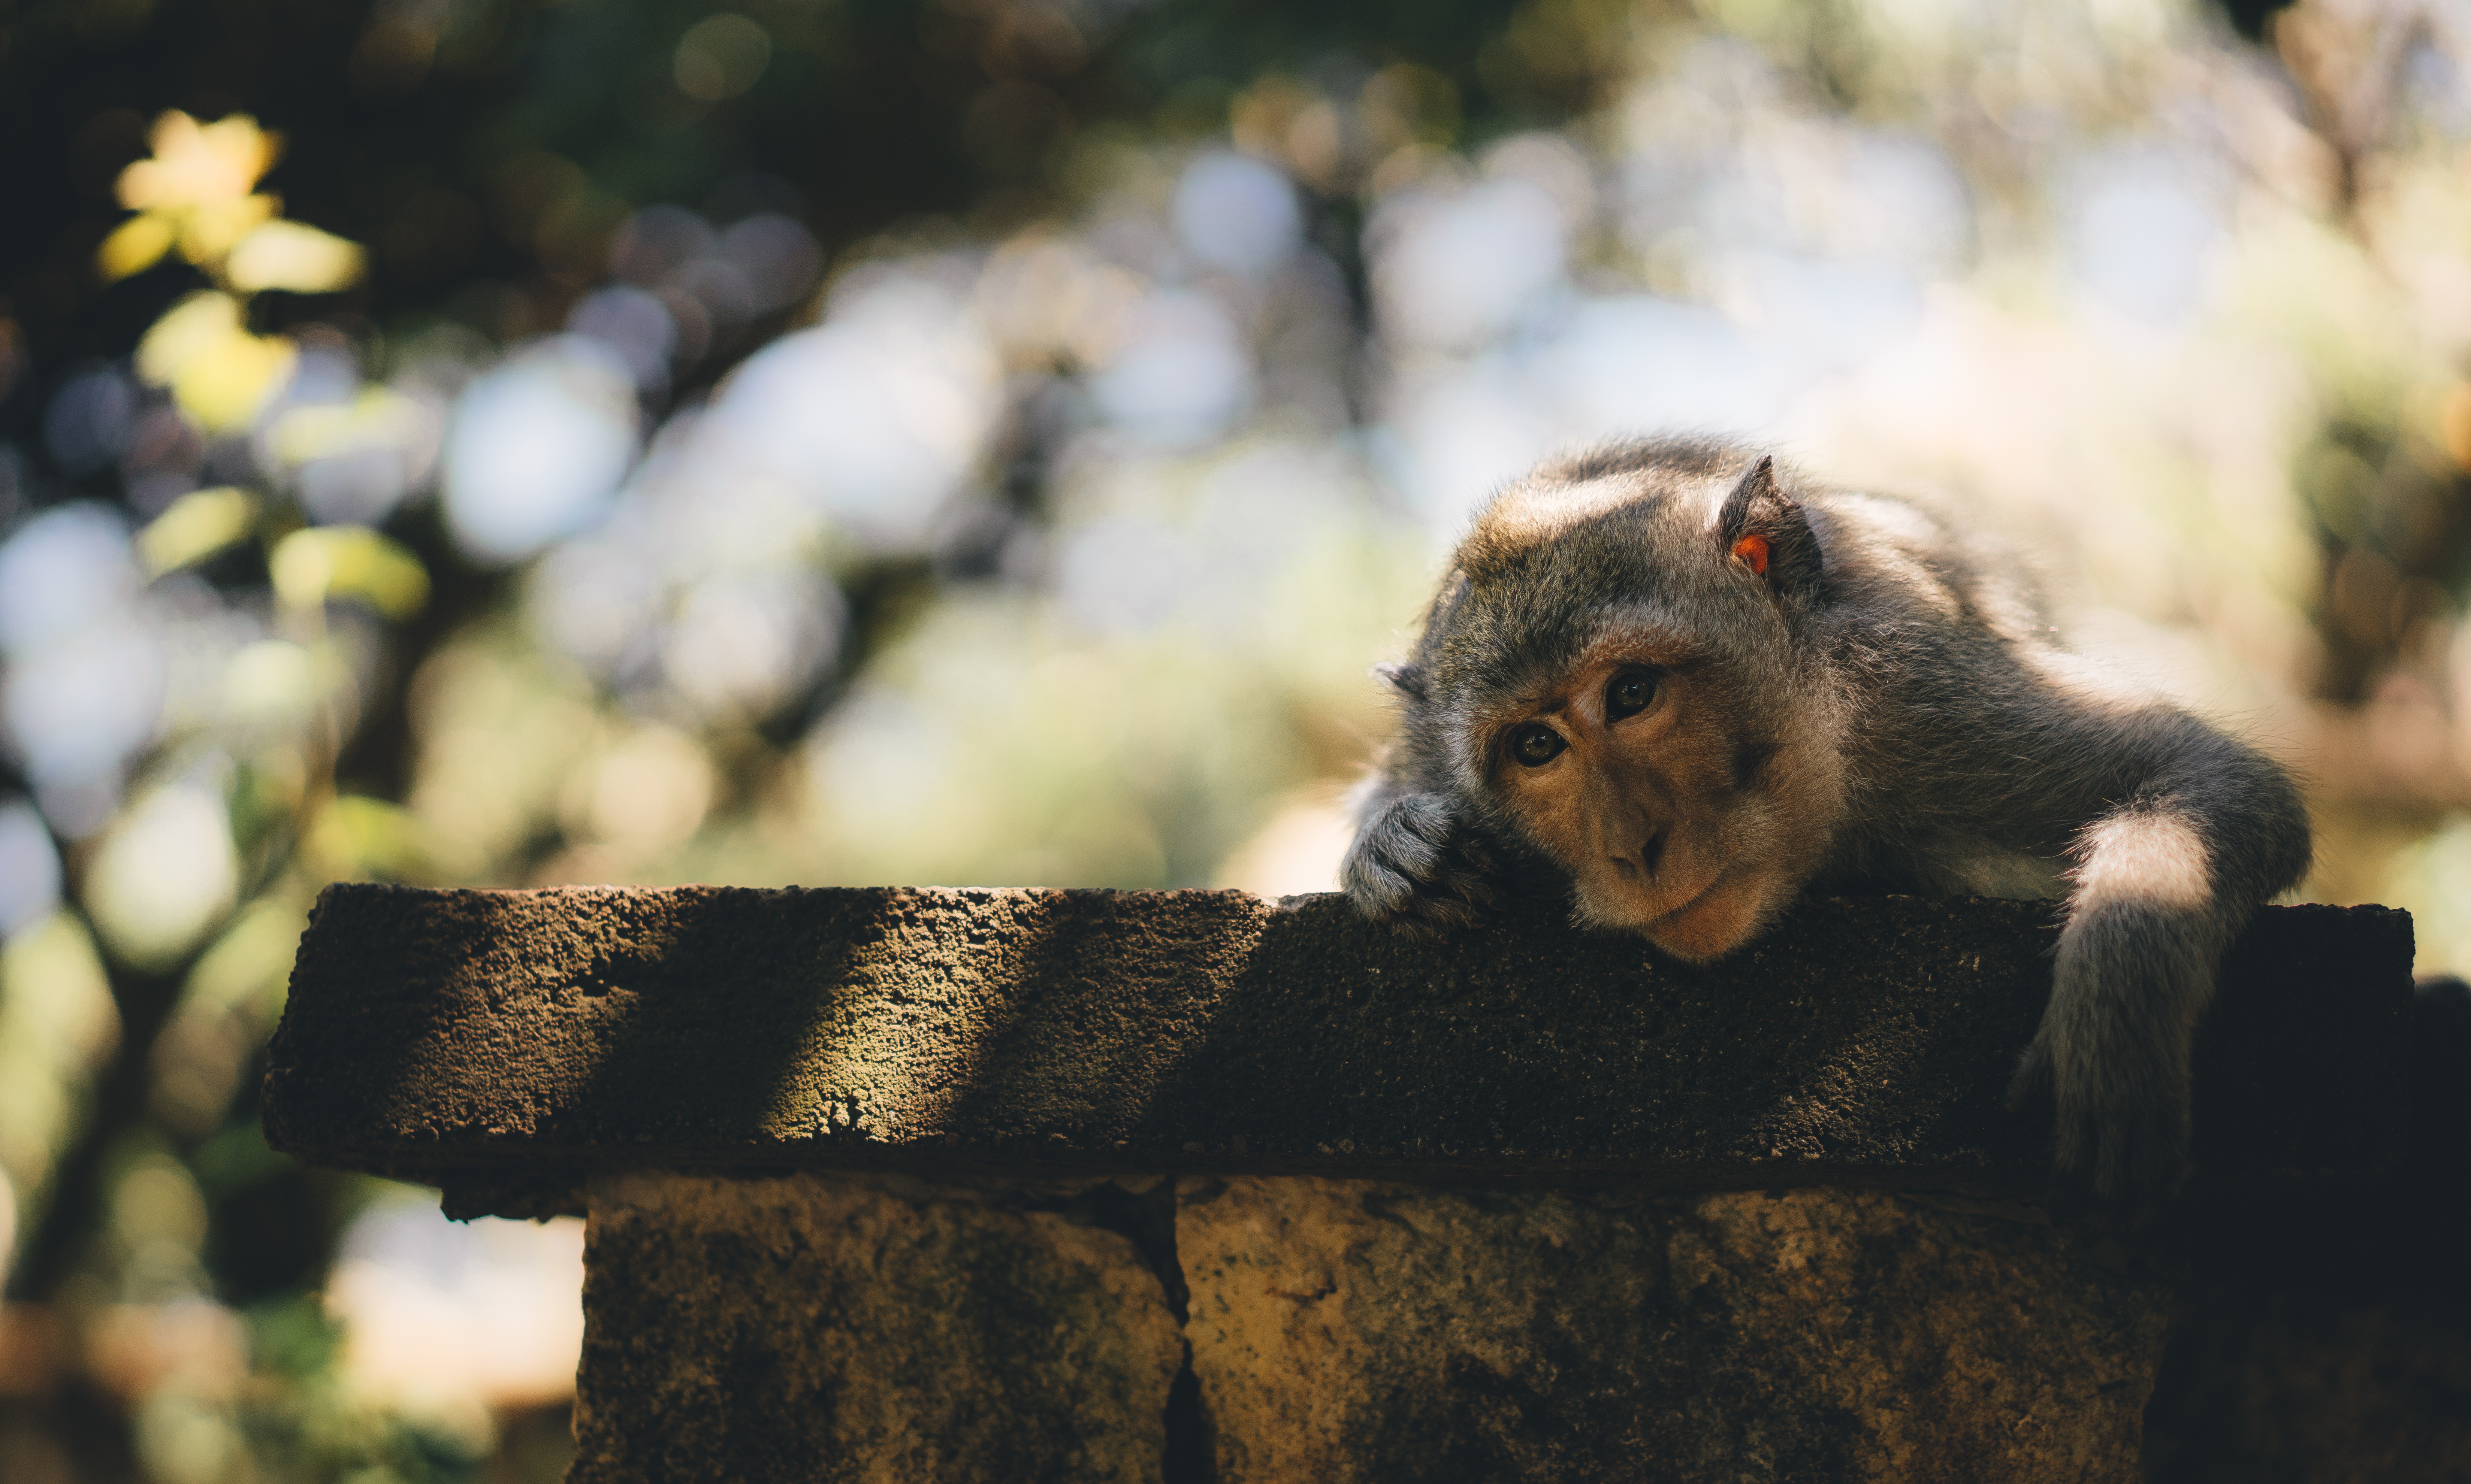
nature, animal, wildlife, fur, mammal, brick, monkey, fauna, primate, chimpanzee, leaning, vertebrate, macaque, new world monkey